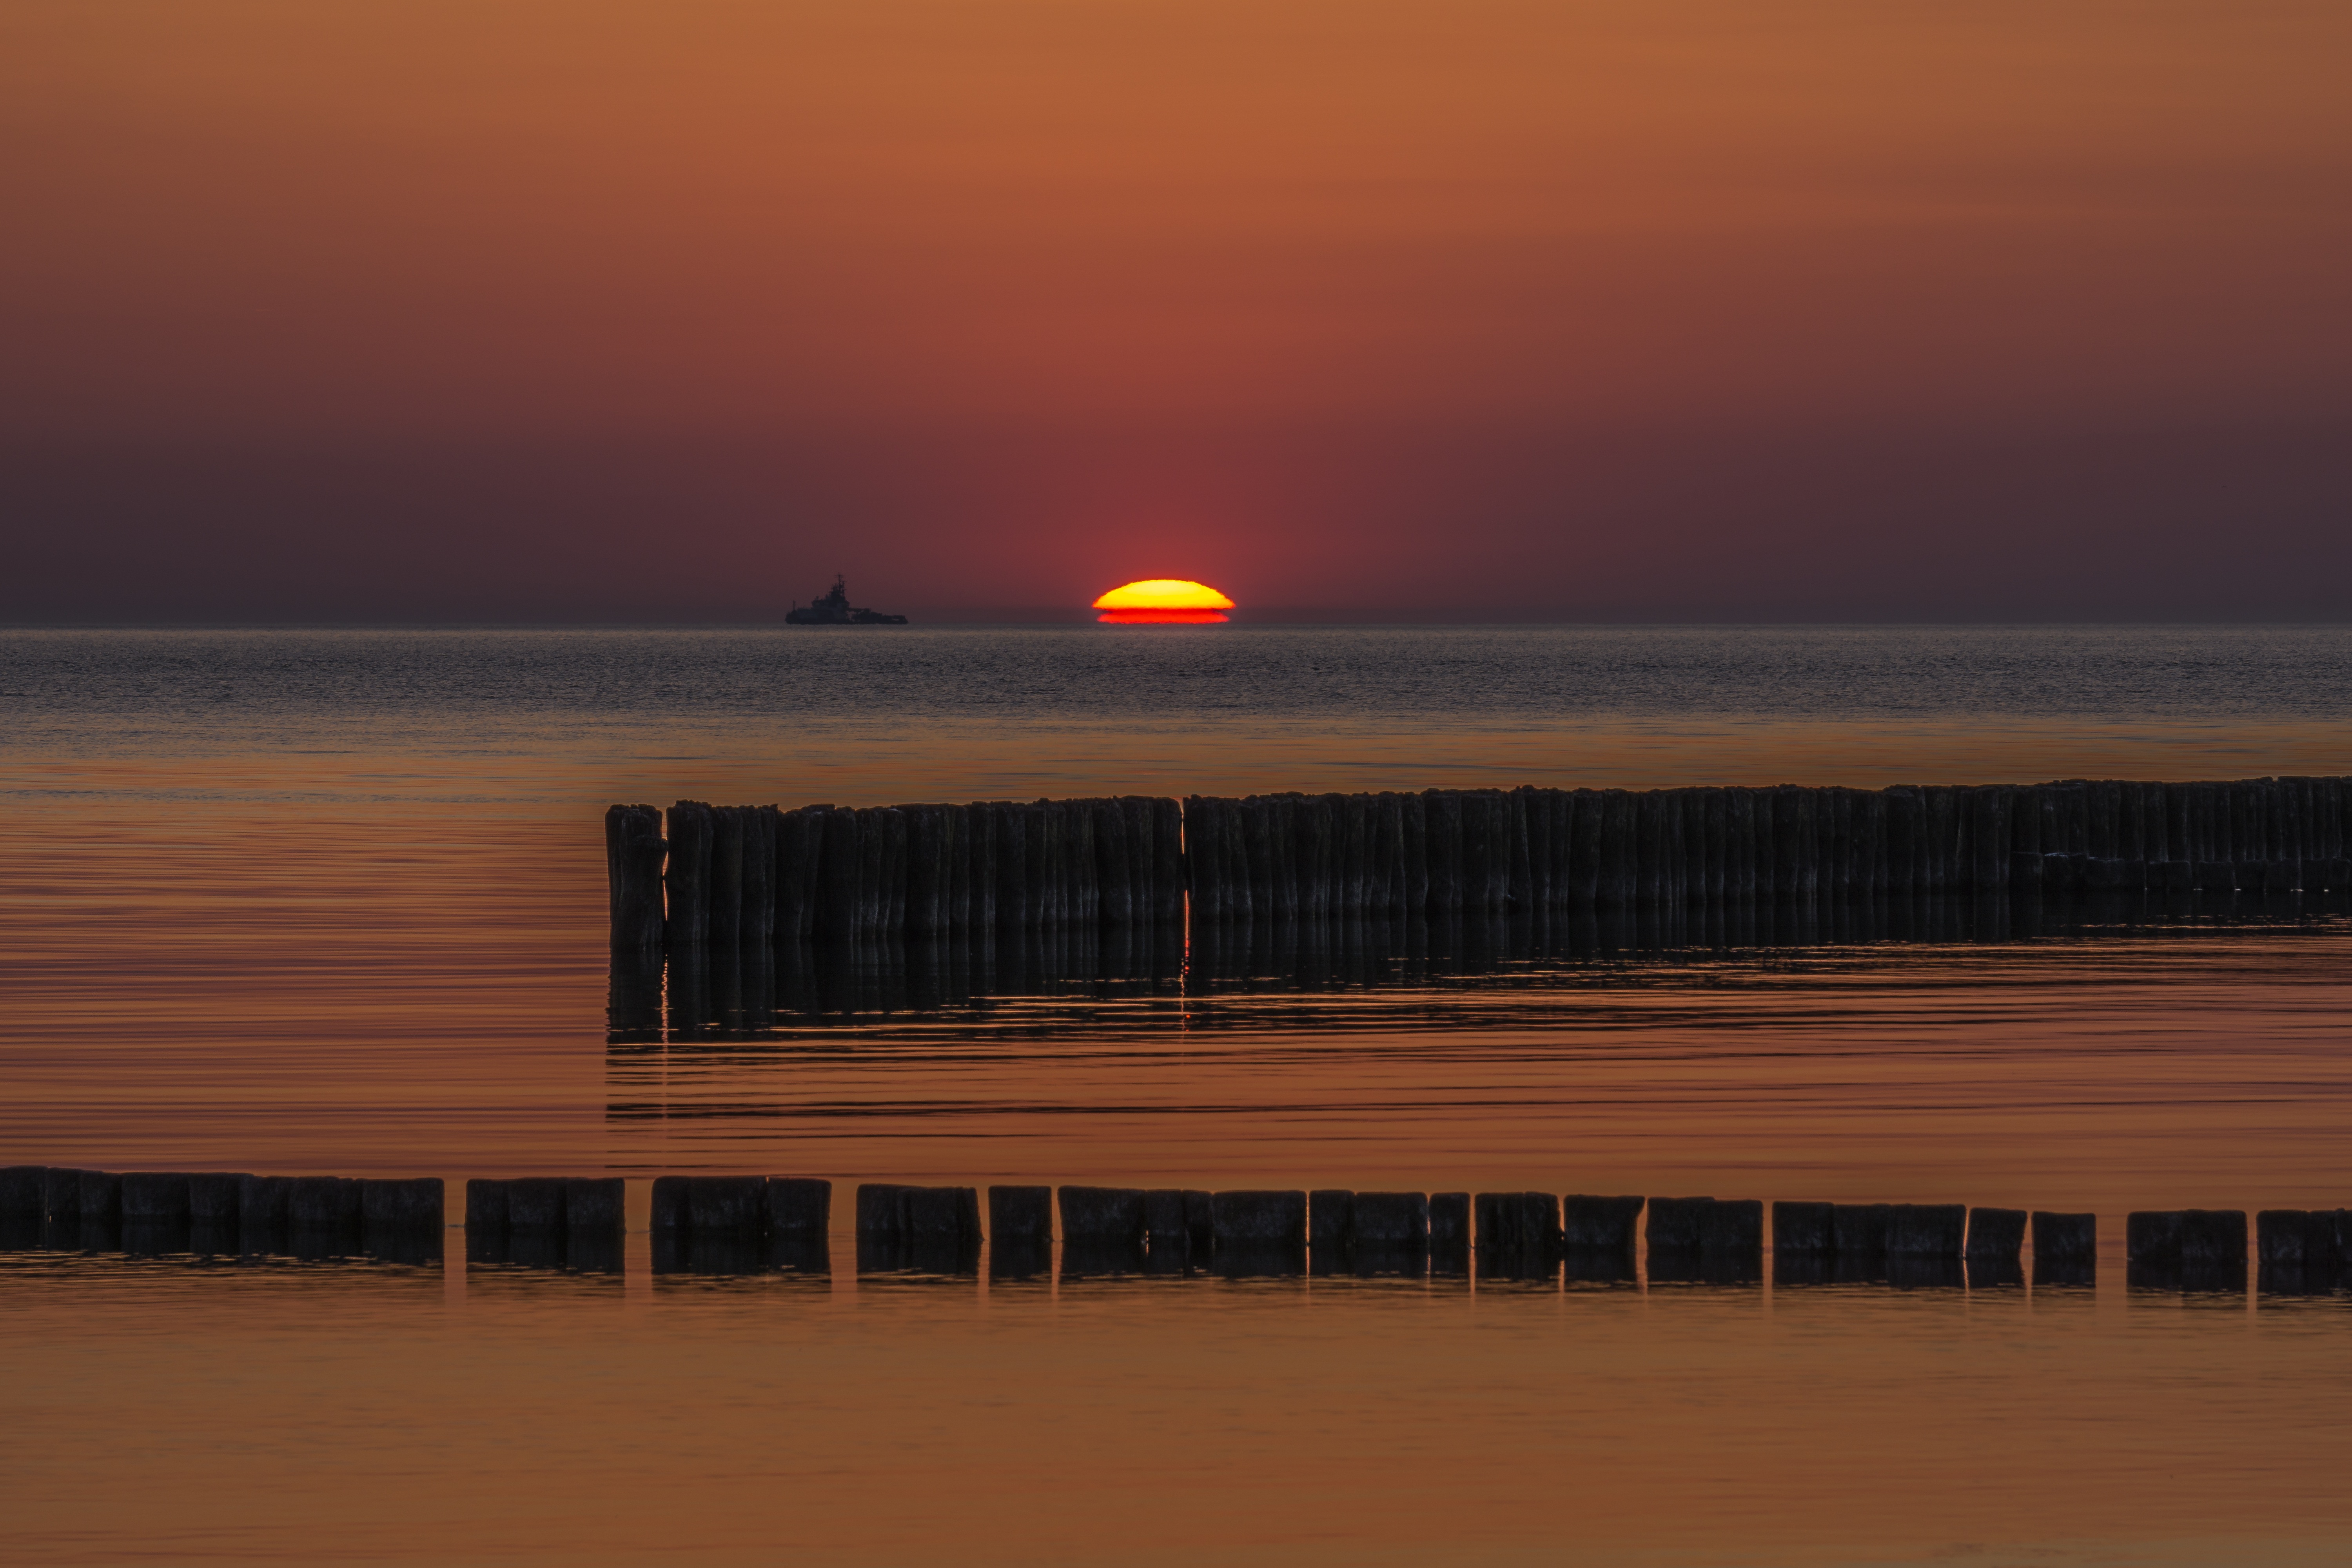
beach, sea, coast, ocean, horizon, sun, sunrise, sunset, morning, shore, wave, dawn, dusk, evening, reflection, afterglow, r gen, groynes, atmospheric phenomenon